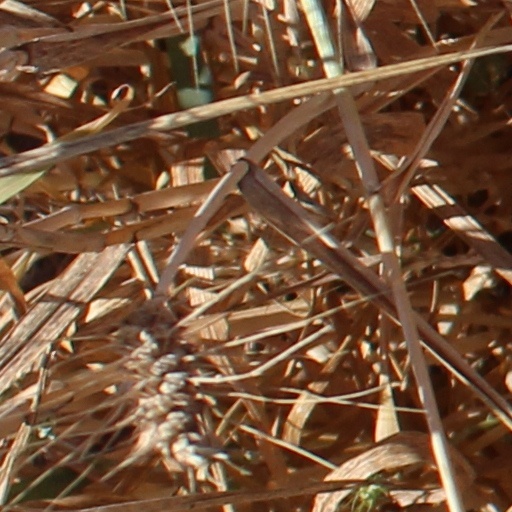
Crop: wheat